Yad Kennedy

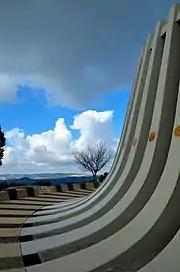
Close up of sloping columns

Among the guests at the 4 July 1966 dedication was U.S. Chief Justice Earl Warren, who had chaired the commission tasked with investigating the 1963 assassination. Among other guests were Levi Eshkol, Prime Minister of Israel, Teddy Kollek, the mayor of Jerusalem, and Walworth Barbour, the United States Ambassador to Israel.